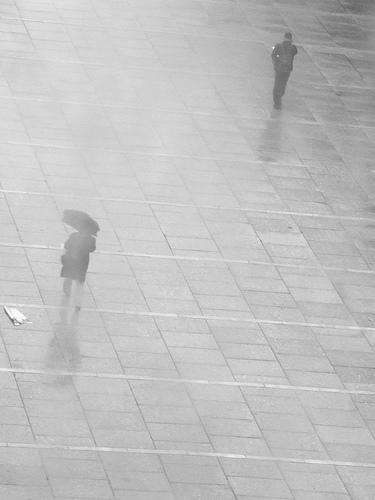
Weather: rain or strom